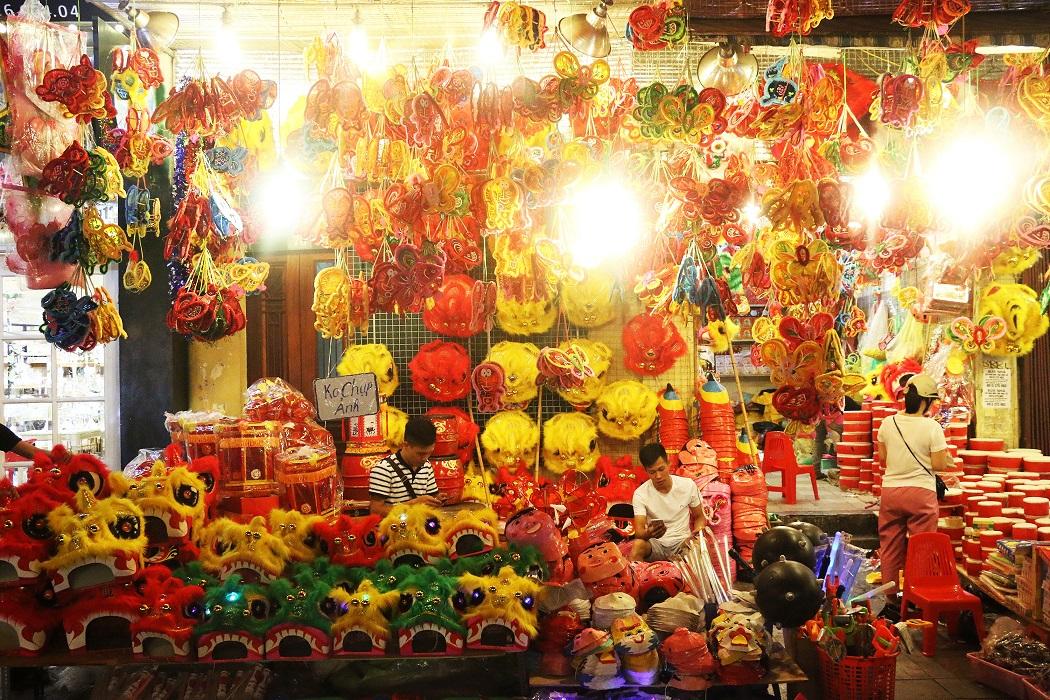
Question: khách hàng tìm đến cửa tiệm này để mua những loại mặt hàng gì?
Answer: mua các dụng cụ múa lân